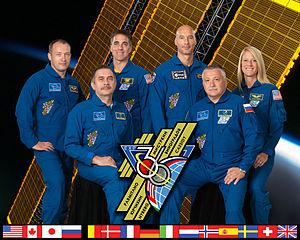
L'Expédition 36 est la trente-cinquième mission de longue-durée à la Station spatiale internationale. L'expédition a commencé le 14 mai 2013 lorsque l'équipe de l'Expédition 35 a quitté la Station spatiale internationale.